Jack Gregory (cricketer)

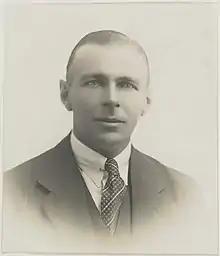
Gregory, c. 1925

Jack Morrison Gregory (14 August 1895 – 7 August 1973) was an Australian cricketer.